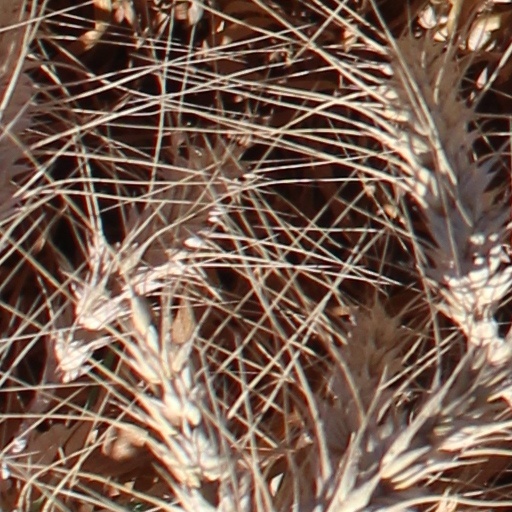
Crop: wheat